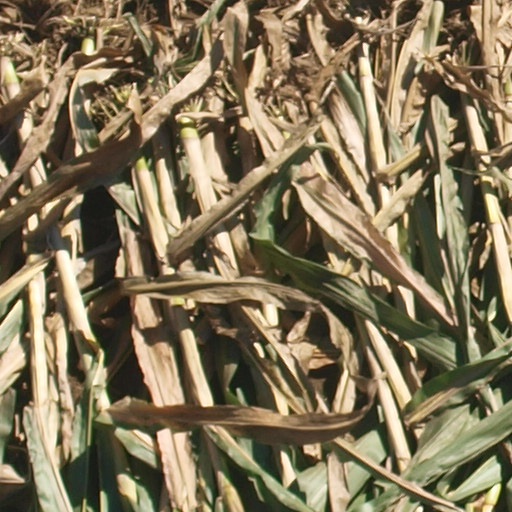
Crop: maize; corn